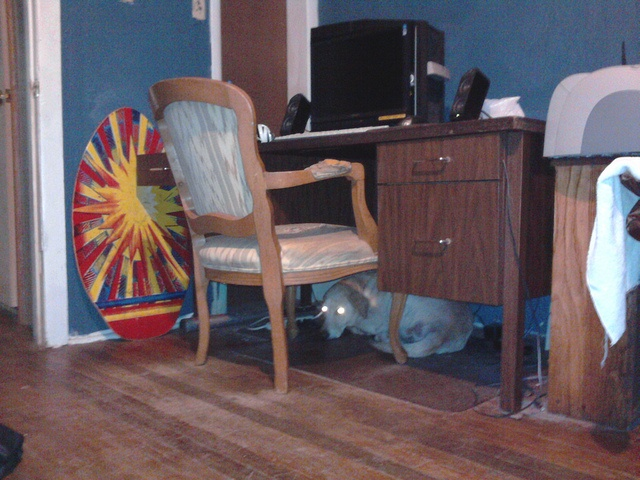
A wooden desk sitting next to a colorful painting.
A dog is under a brown computer desk.
a dog hiding under the wooden desk and chair
A corner of a room with a desk in it.
A chair and a desk in a room